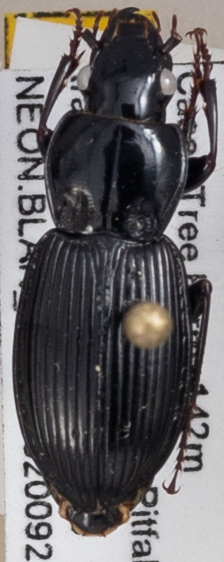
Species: Pterostichus stygicus
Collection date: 2020-09-22
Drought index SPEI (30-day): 0.646
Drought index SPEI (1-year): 0.376
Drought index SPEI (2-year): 1.106